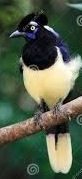
Species: PLUSH CRESTED JAY
Scientific name: CYANOCORAX CHRYSOPS
ImageNet parent category: jay